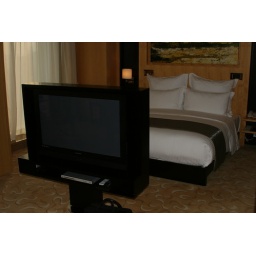
ShanghaiDad loved this TV which swivelled around from the living room to the bed